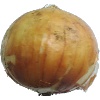
Label: white_onion